Aberaeron

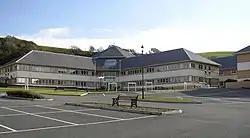
Ceredigion County Council offices at Penmorfa, Aberaeron

There are two tiers of local government covering Aberaeron, at community (town) and county level: Aberaeron Town Council and Ceredigion County Council. The town council meets at the Memorial Hall on South Road. The county council also has one of its main offices in the town, at Neuadd Cyngor Ceredigion (Ceredigion Council Hall) at Penmorfa.